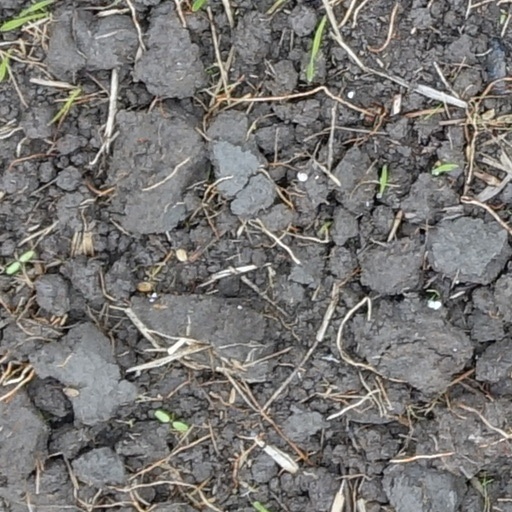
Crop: wheat